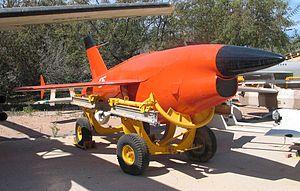
Les drones sont des aéronefs sans pilote dont le pilotage est automatique ou télécommandé, à usage civil ou au profit des forces armées ou de sécurité — police, douane — d'un État. En fonction des capacités recherchées, leur masse varie de quelques grammes à plusieurs tonnes, et leur autonomie peut atteindre plusieurs dizaines d'heures.
Un drone cible est un véhicule aérien sans pilote, généralement radiocommandé, généralement utilisé dans la formation des équipages antiaériens.